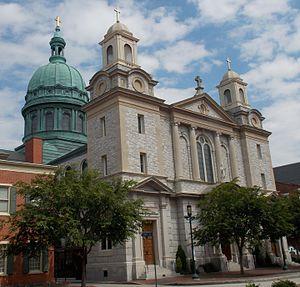
La cathédrale Saint-Patrick est la cathédrale du diocèse de Harrisburg aux États-Unis. Elle se trouve dans le centre-ville de Harrisburg. Elle est dédiée à saint Patrick, apôtre des Irlandais. Elle est inscrite au Registre national des lieux historiques en 1976.